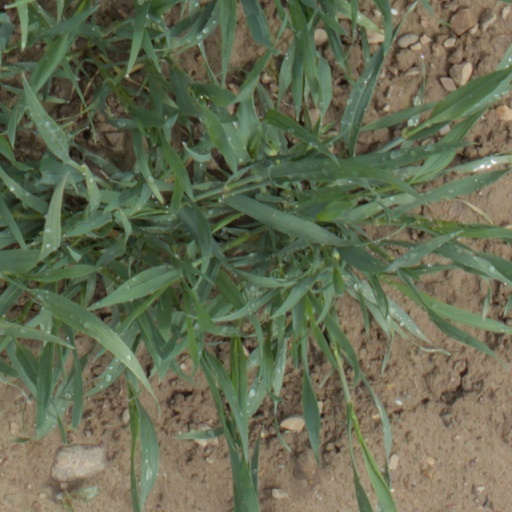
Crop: wheat